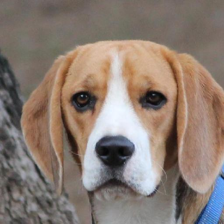
Label: animals